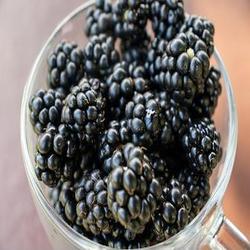
Label: Blackberry